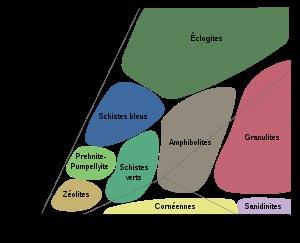
Une roche métamorphique est un type de roches dont la formation a pour origine la transformation à l'état solide des roches sédimentaires, magmatiques ou encore métamorphiques, en raison des modifications des paramètres physico-chimiques du milieu dans lequel elles évoluent. Cette transformation, désignée sous le terme de métamorphisme, se traduit par une modification de la texture, de l'assemblage minéralogique à l'équilibre ou de la composition chimique de la roche. La roche originelle d'une roche métamorphique est appelée le protolithe.
Un faciès métamorphique désigne une catégorie de roches métamorphiques dont la détermination est basée sur l'assemblage minéralogique de la roche. Aux différents faciès est associé un champ d'intervalle de conditions de température et de pression donné. Bien que les noms des faciès soient basés sur le nom des roches métamorphiques de la séquence magmatique basique, ils n'indiquent pas les noms des roches pouvant être présentes. Les faciès métamorphiques sont l'une des classifications utilisées par les scientifiques pour organiser les roches métamorphiques.